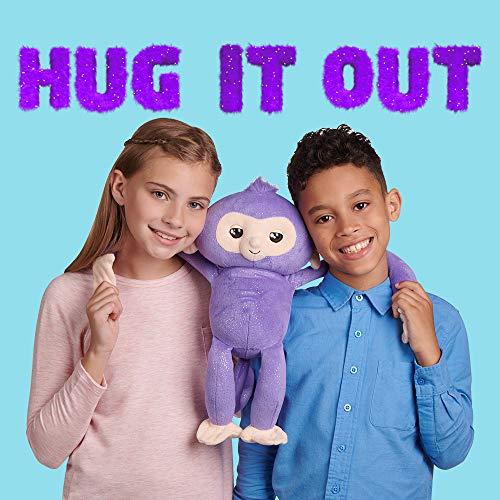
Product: Fingerlings HUGS - Kiki - Advanced Interactive Plush Baby Monkey Pet - by WowWee (Amazon Exclusive)
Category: Toys & Games | Stuffed Animals & Plush Toys | Plush Interactive Toys
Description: Meet Fingerlings HUGS - they’re softies when it comes to affection Their long arms are perfect for big hugs and these cuddle monkeys never want to let you go.
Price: $12.75
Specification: ProductDimensions:18.2x5.3x29.5inches|ItemWeight:1.12ounces|ShippingWeight:1.8pounds(Viewshippingratesandpolicies)|ASIN:B07CCPWLP9|Itemmodelnumber:771171135357|Manufacturerrecommendedage:36months-15years|Batteries:2AAAbatteriesrequired.(included)